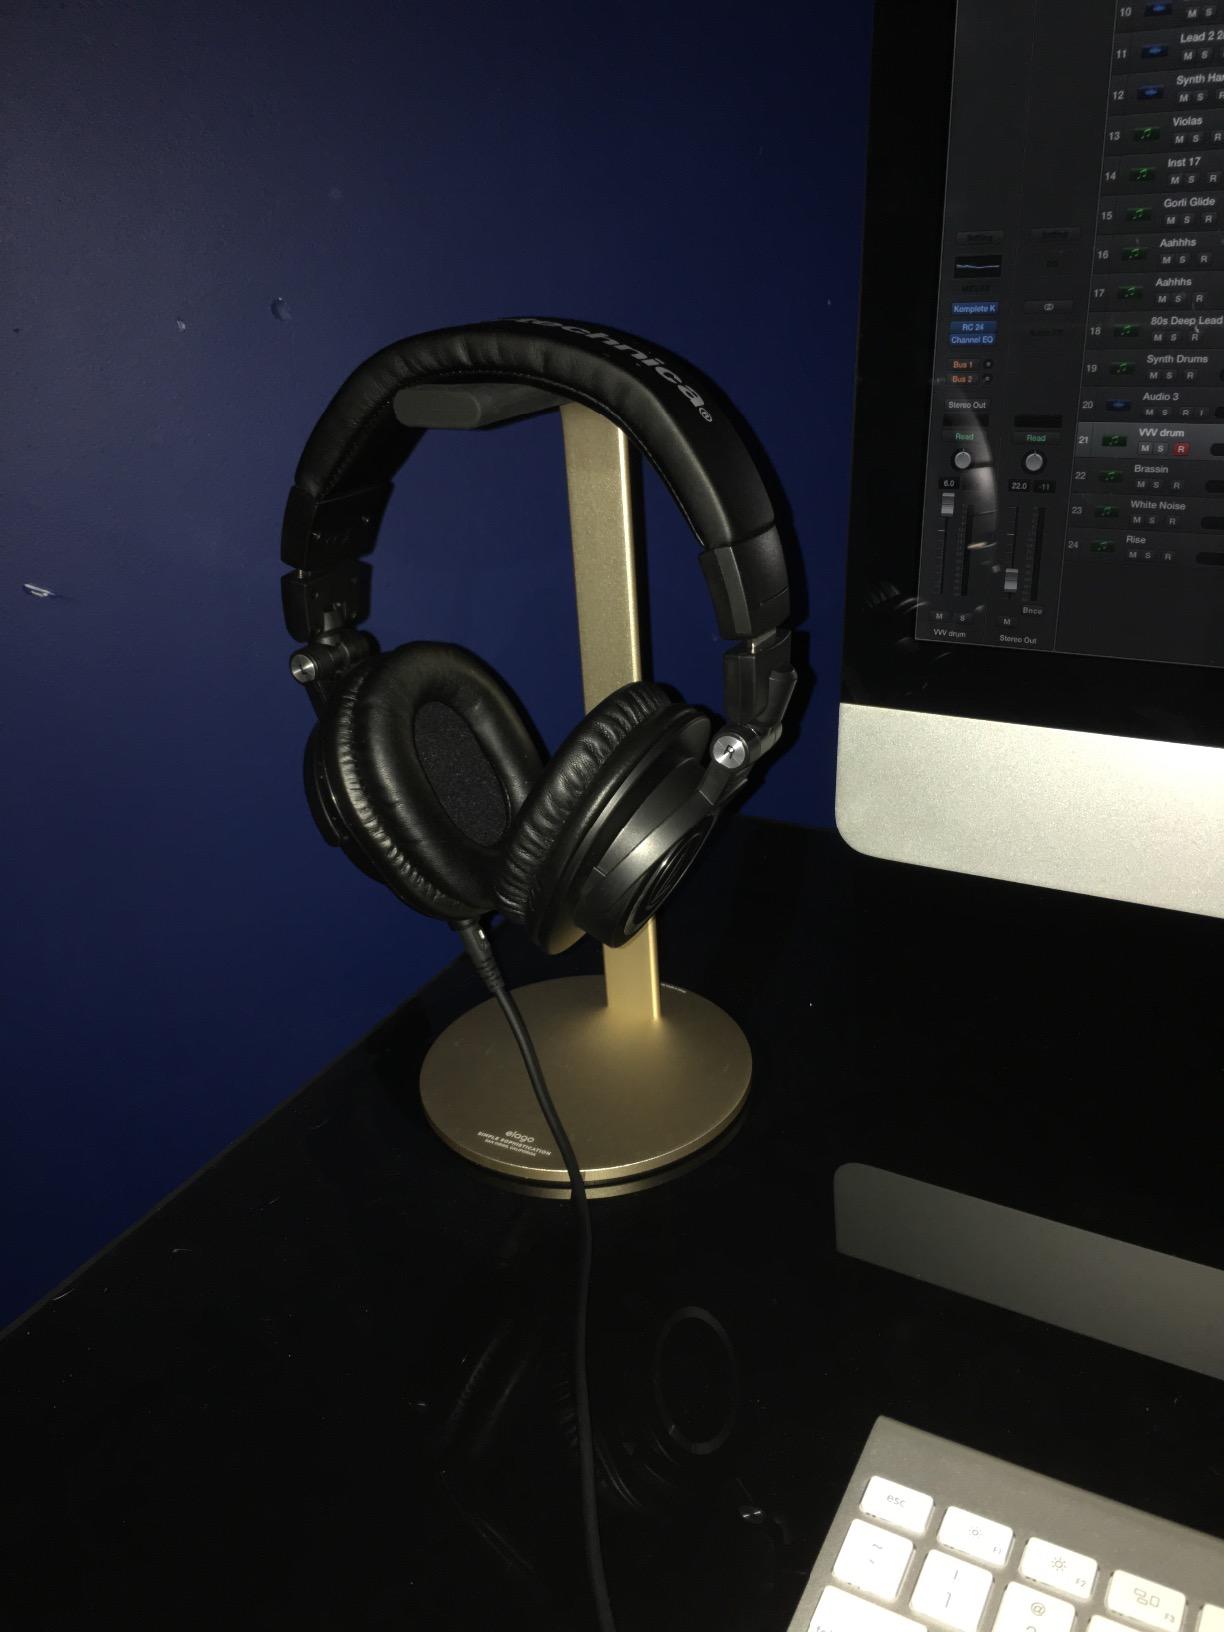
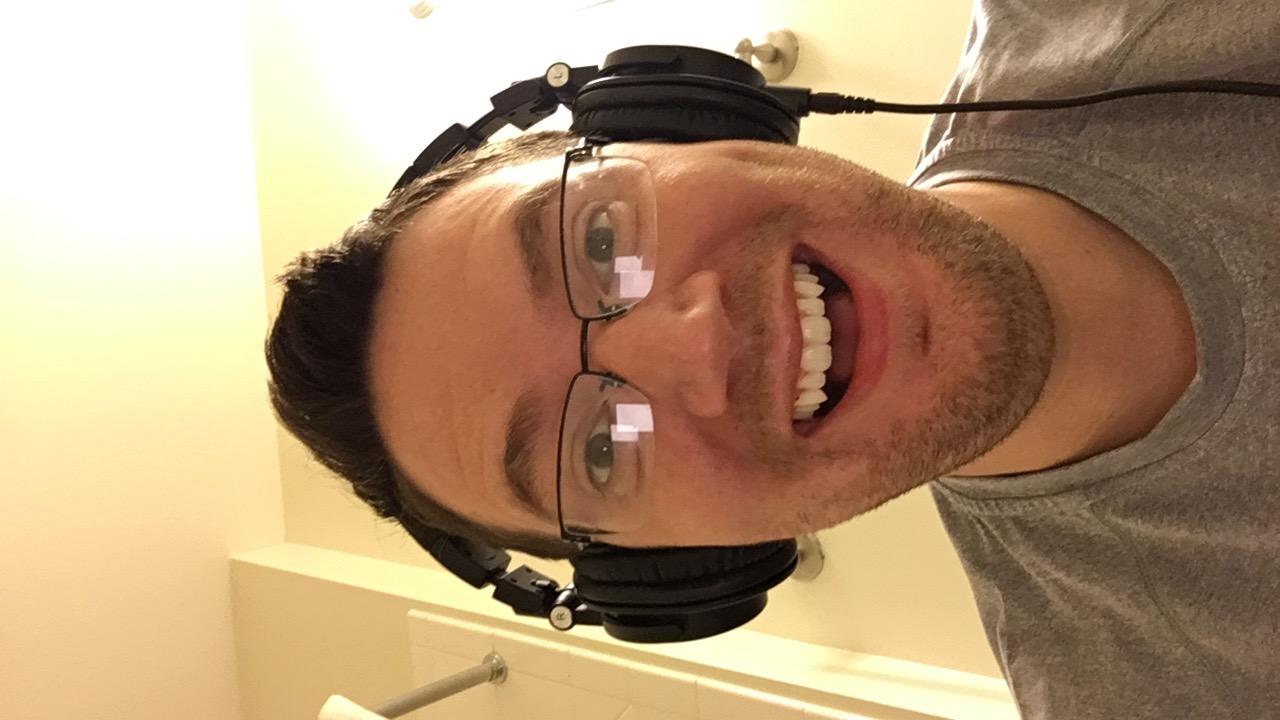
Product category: headphones
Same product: yes